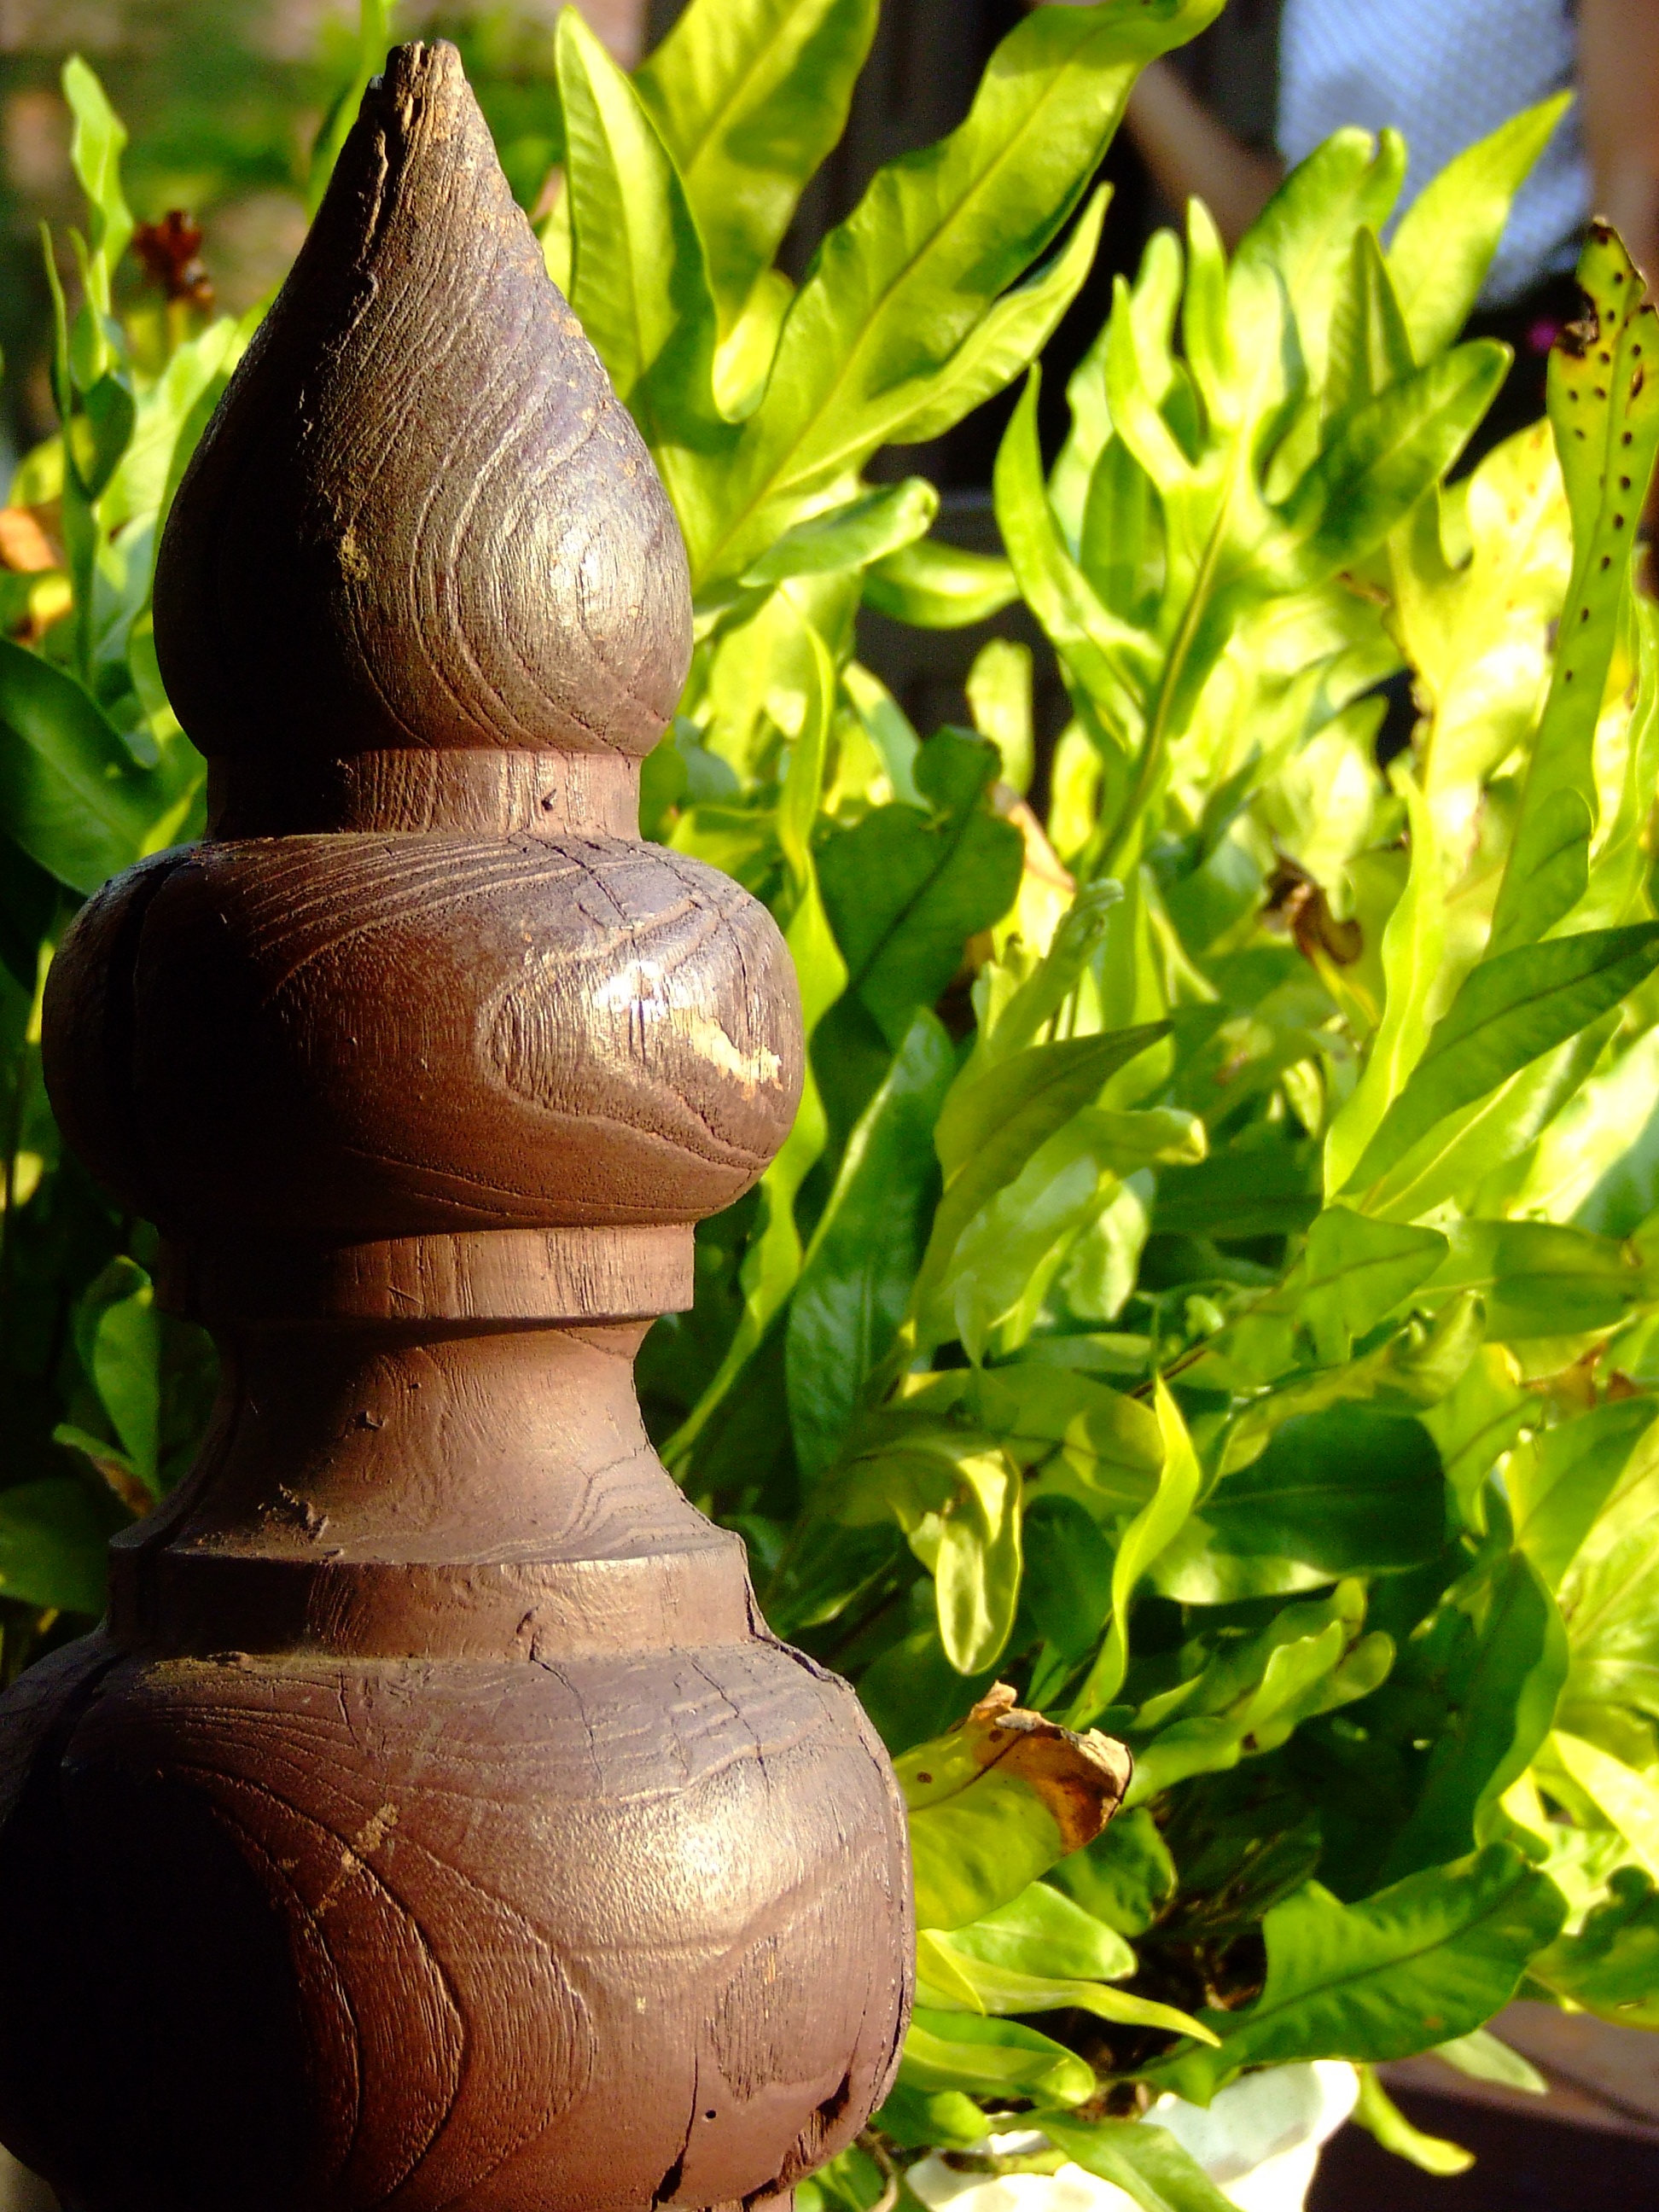
house, leaf, flower, statue, decoration, food, green, produce, vegetable, botany, garden, thailand, ornament, wooden, carved, carving